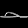
Label: Sandal